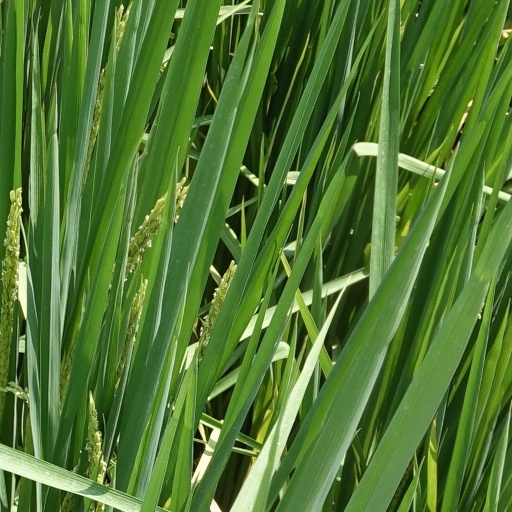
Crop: rice